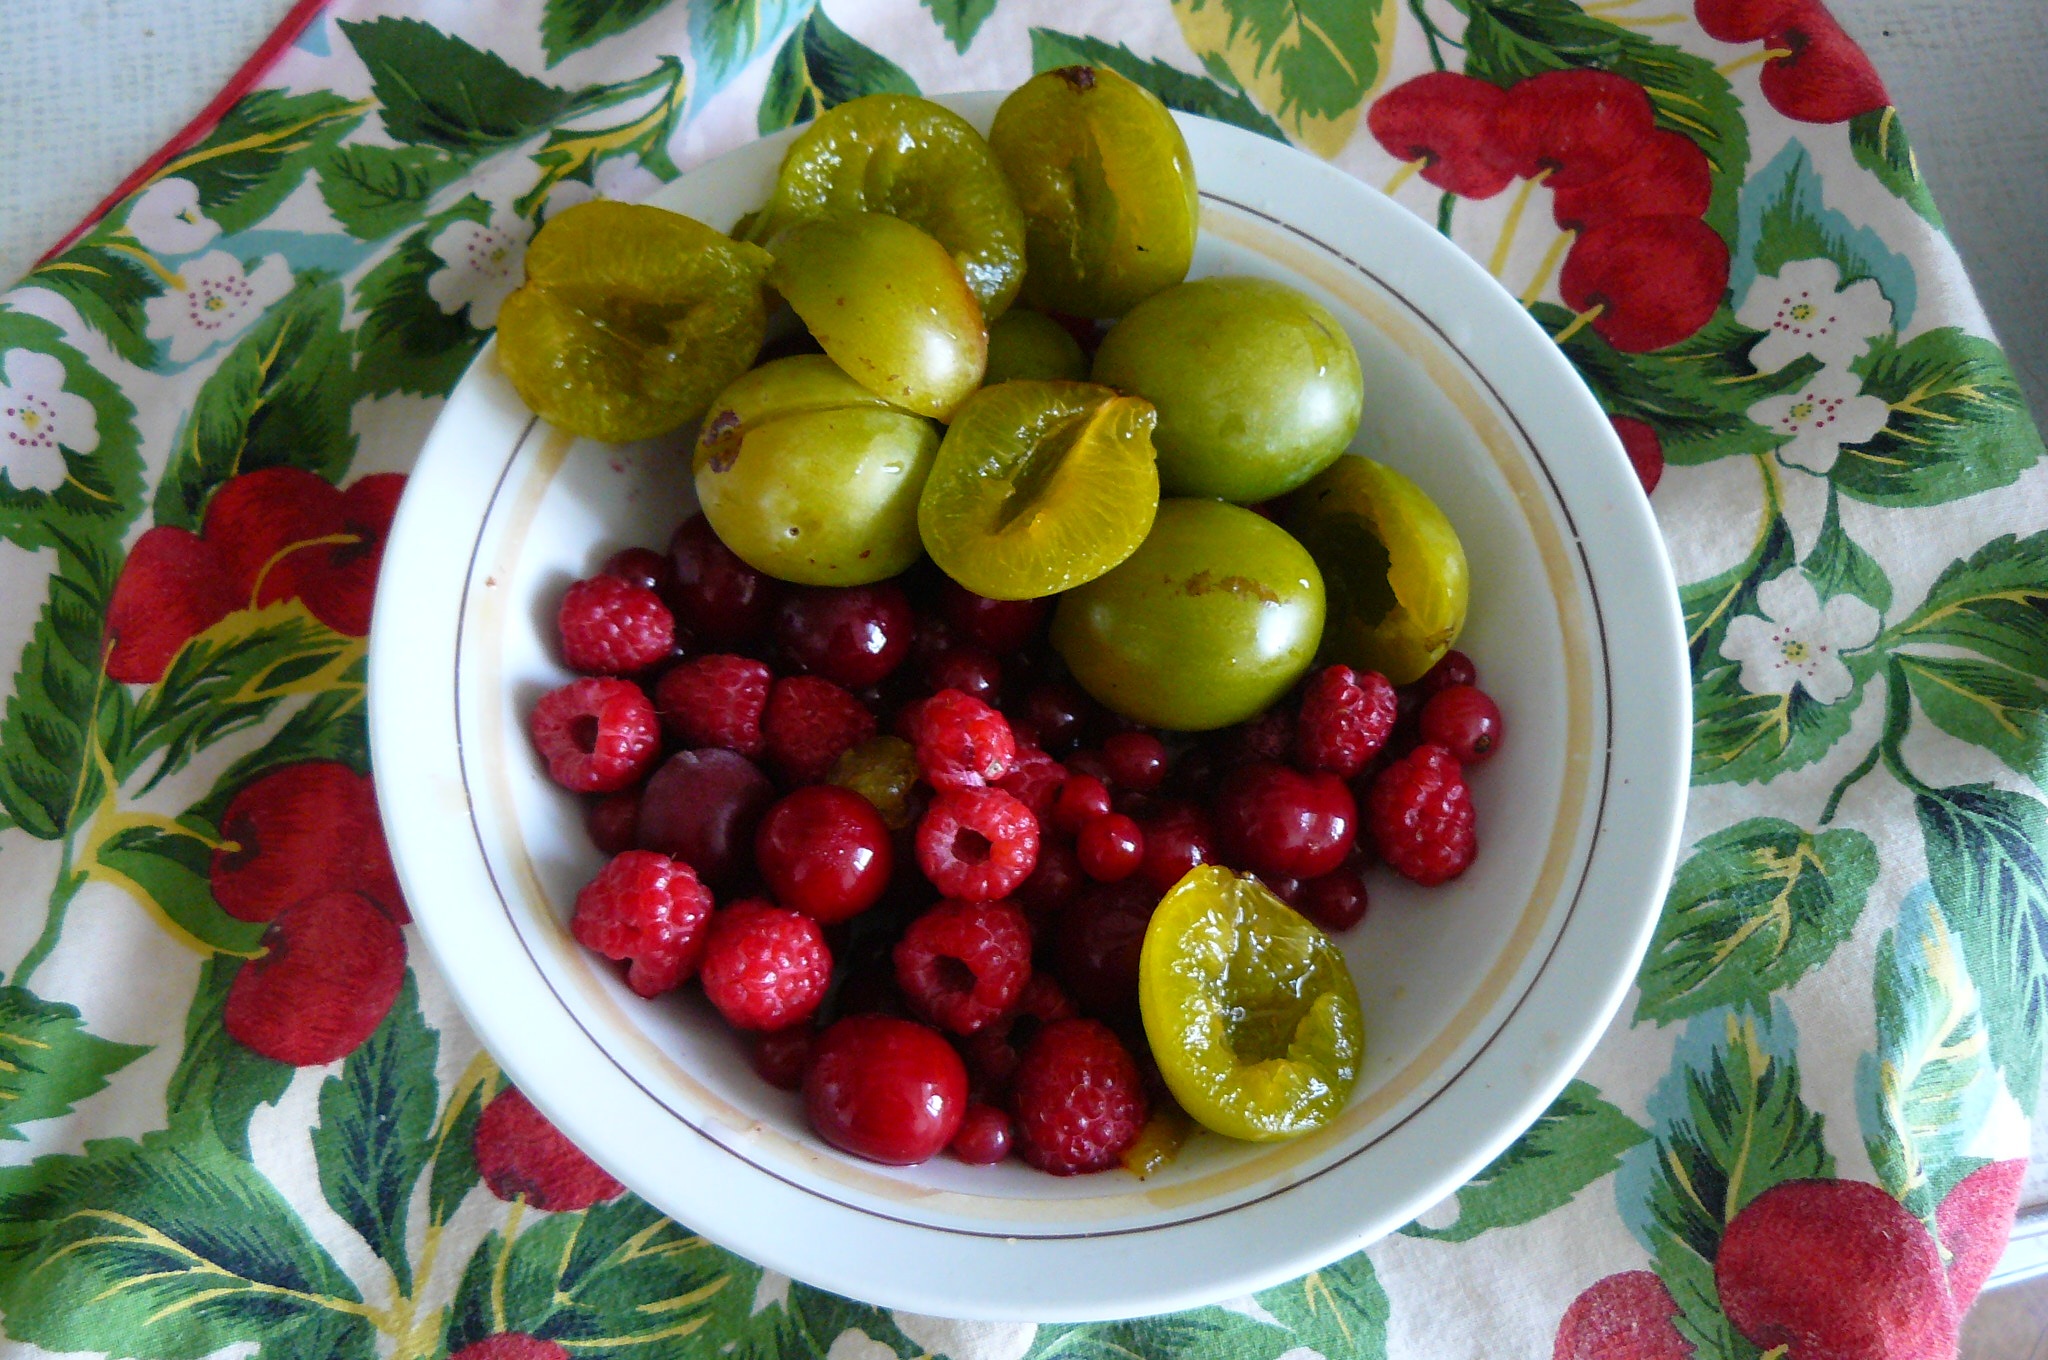
plant, raspberry, fruit, berry, dish, food, produce, vegetable, plate, still life, health, plum, flowering plant, land plant